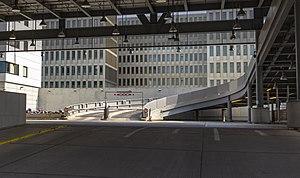
Bureau central du Service fédéral de renseignement in Berlin.